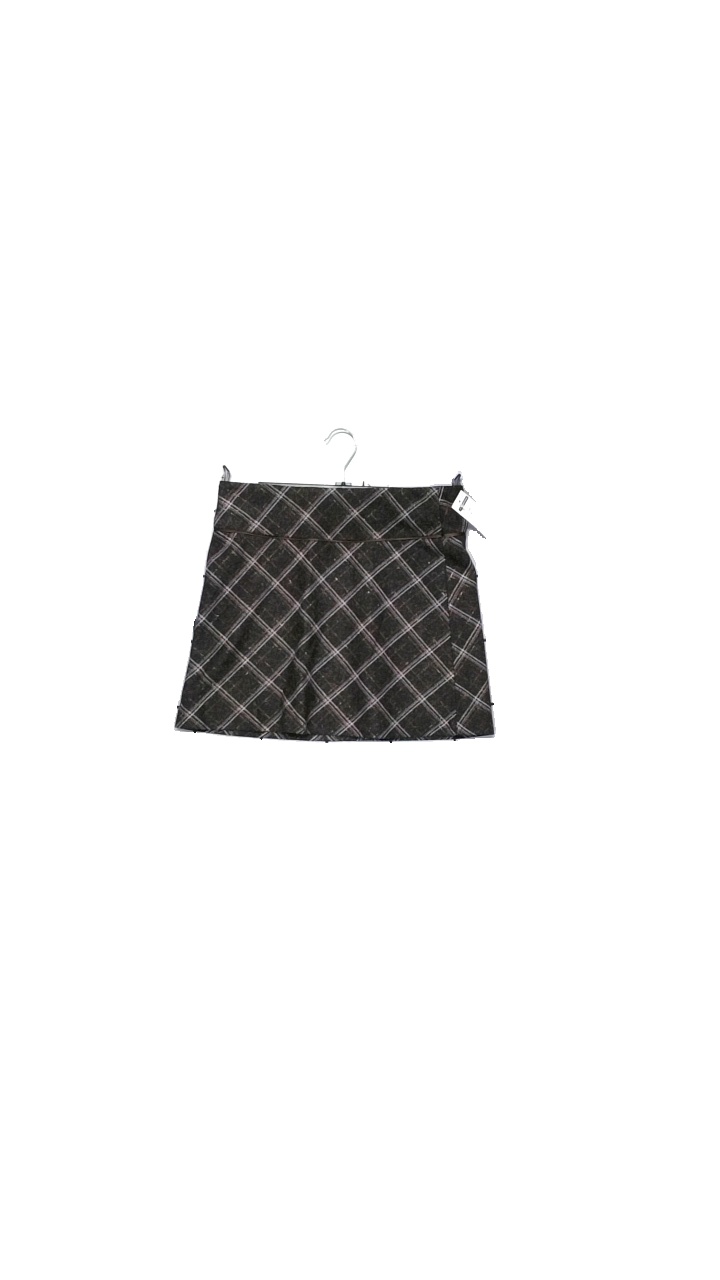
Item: Skirt (Ladies)
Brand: Riley
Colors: White, Blue, Multicolor, Orange
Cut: Regular
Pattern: Geometric print
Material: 45% cotton, 30% wool,  20% polyester, 5% metalfibre
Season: Summer
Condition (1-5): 4
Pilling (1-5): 4
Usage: Reuse
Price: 50-100